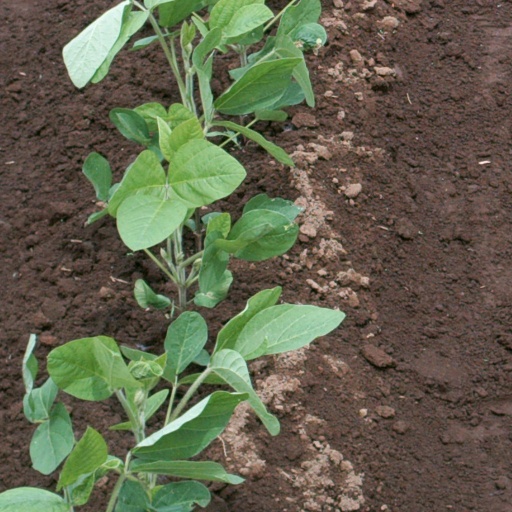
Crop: soybean